Black garden ant

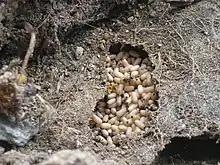
"Lasius niger" nest

"Lasius niger", like other ants, have four stages of development: egg, larva, pupa, and adult. "Lasius niger" lay tiny, white, kidney-shaped eggs with a smooth sticky surface which helps them to be carried in a group instead of one by one. After hatching "Lasius niger" proceed onto the larva stage resembling tiny maggots. The larvae need to be fed by the queen (or workers in the case of an established colony) if they are to mature; as they feed the larvae grow, shedding their skin, doing so usually three times in total. With each molt, the larvae grow hooked hairs which allow them to be carried in groups. When "Lasius niger" larvae reach the last molt they are generally too big to be carried as part of a group and so are carried individually. Once the larva grows big enough it spins a cocoon around itself. To aid this process a queen (or workers) may bury the larva so that it can spin its cocoon undisturbed, and begin a process of metamorphosis. Once the process is complete the "Lasius niger" worker emerges from the cocoon. At this stage, the callow worker is completely white but will darken over the course of an hour until it has turned black.